Paris Saint-Germain FC in international football

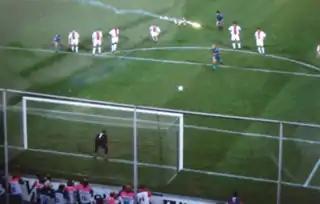
Ronaldo's penalty kick against PSG in 1997.

Canal+ bought PSG in 1991, completely changing the team's fortunes. They hired Champions League-winning manager Artur Jorge and brought in star players like Raí, Valdo, George Weah, Bernard Lama, Vincent Guérin and David Ginola. PSG's climb to European prominence started in the 1992–93 UEFA Europa League, where they fought their way to the quarter-finals against PAOK, Napoli and Anderlecht, before facing Real Madrid.